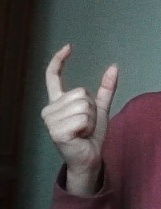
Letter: nun